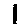
Label: 1